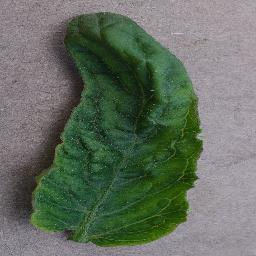
Label: Tomato___Tomato_Yellow_Leaf_Curl_Virus